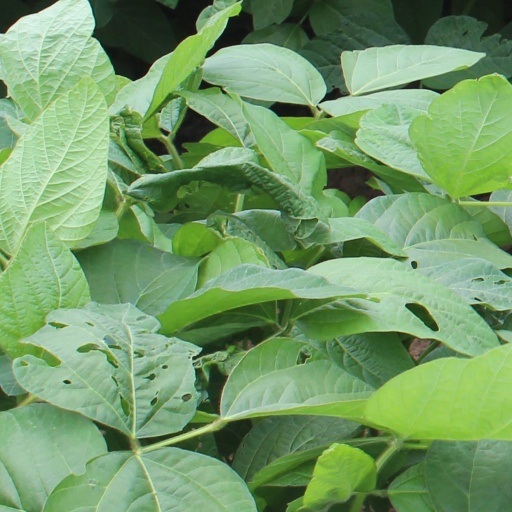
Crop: soybean